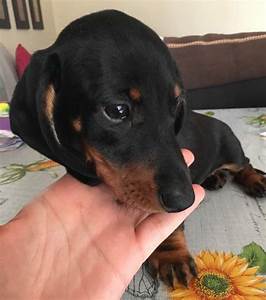
Label: cane